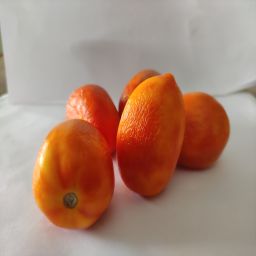
Crop: Tomato
Quality: Ripe